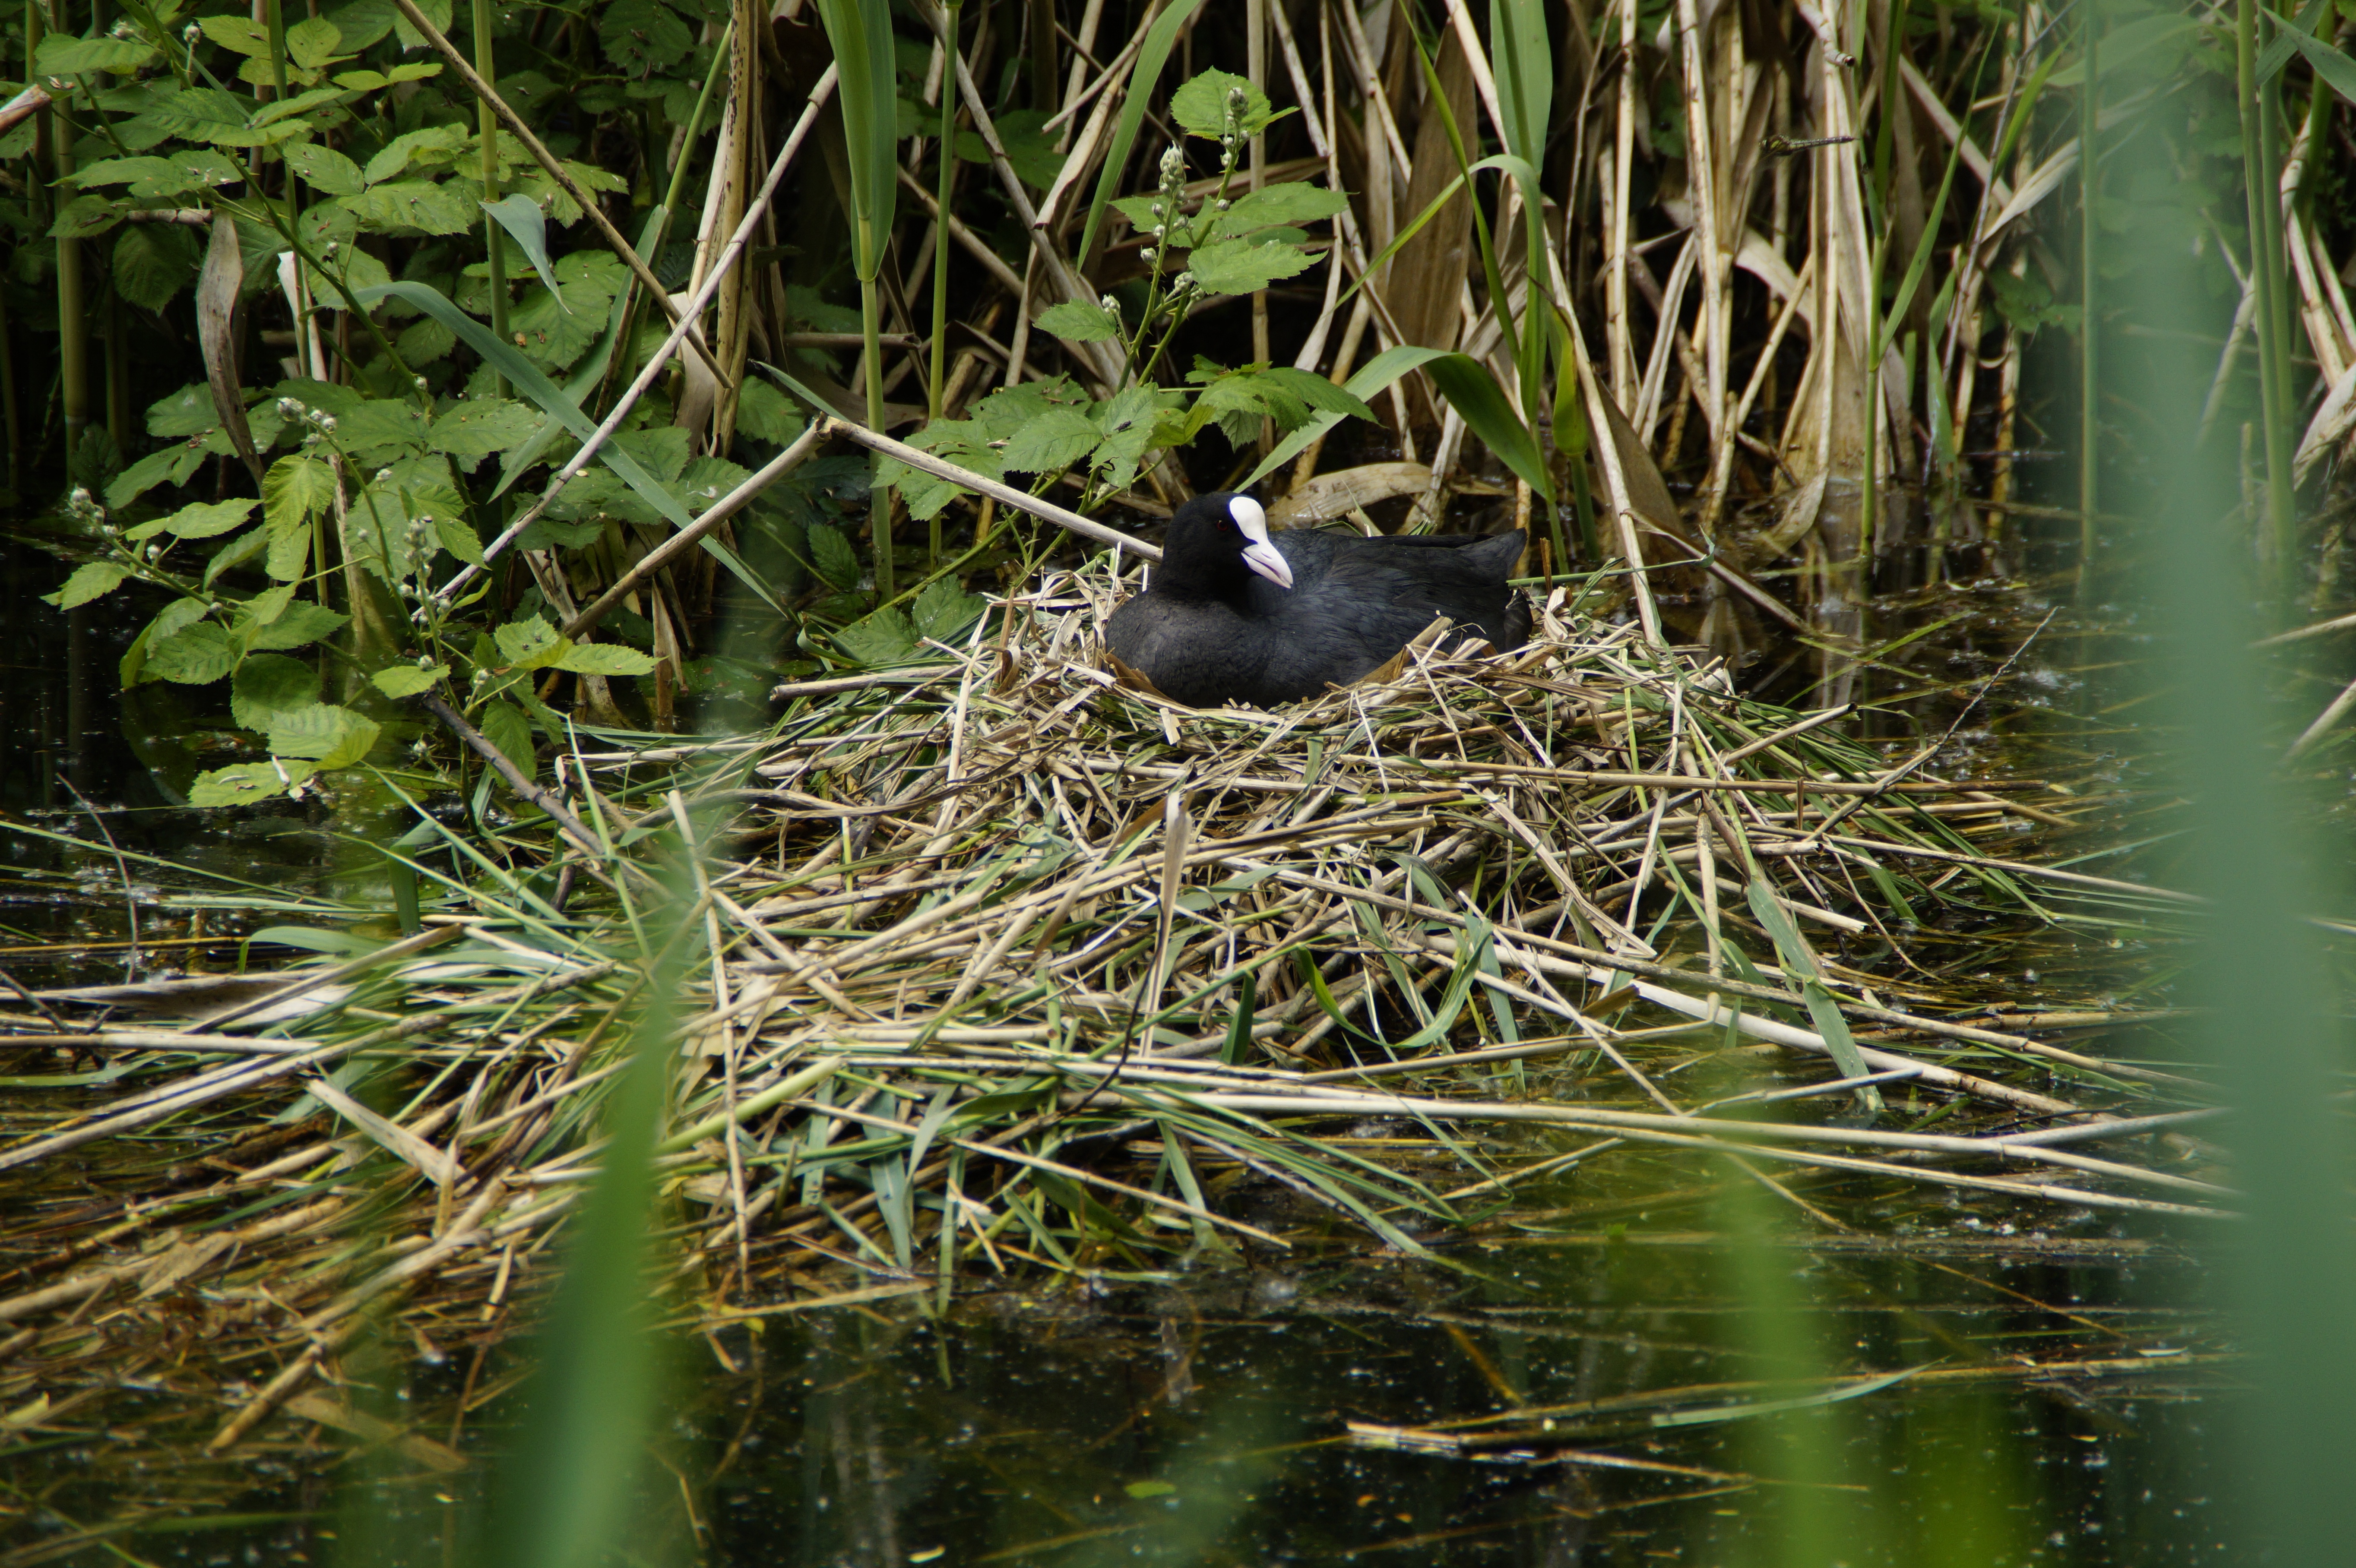
water, nature, grass, bird, lake, pond, wildlife, green, chicken, fauna, duck, wetland, vertebrate, bach, nest, coot, waters, water bird, breed, old world flycatcher, perching bird, upbringing